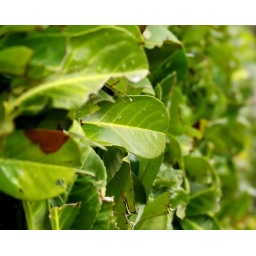
at least one thing in flora that is green in winter